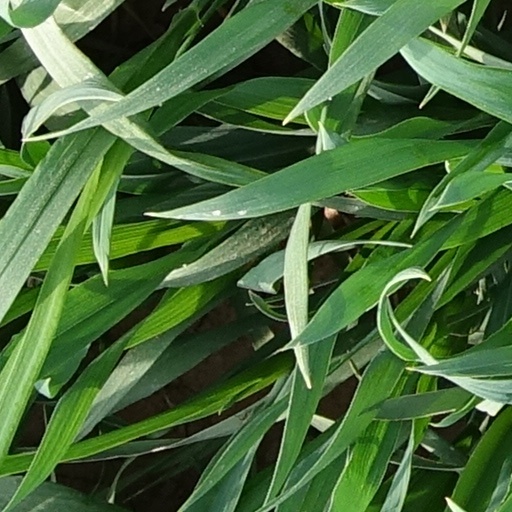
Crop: wheat